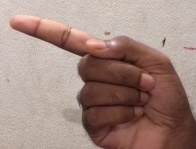
ASL sign: G